Everson Griffen

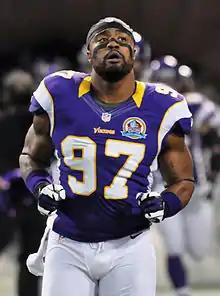
Griffen in 2012

After a quiet performance early in the 2012 season, he came on strong late in the season, posting five sacks, one interception returned for a touchdown, and 16 quarterback hurries in the final seven games. His first sack of the year came in Week 2 as he brought down Andrew Luck for a 22-yard loss against the Indianapolis Colts. It was the third-longest sack in team history. On October 11, 2012, Griffen was given an indefinite leave from the team after his mother died.